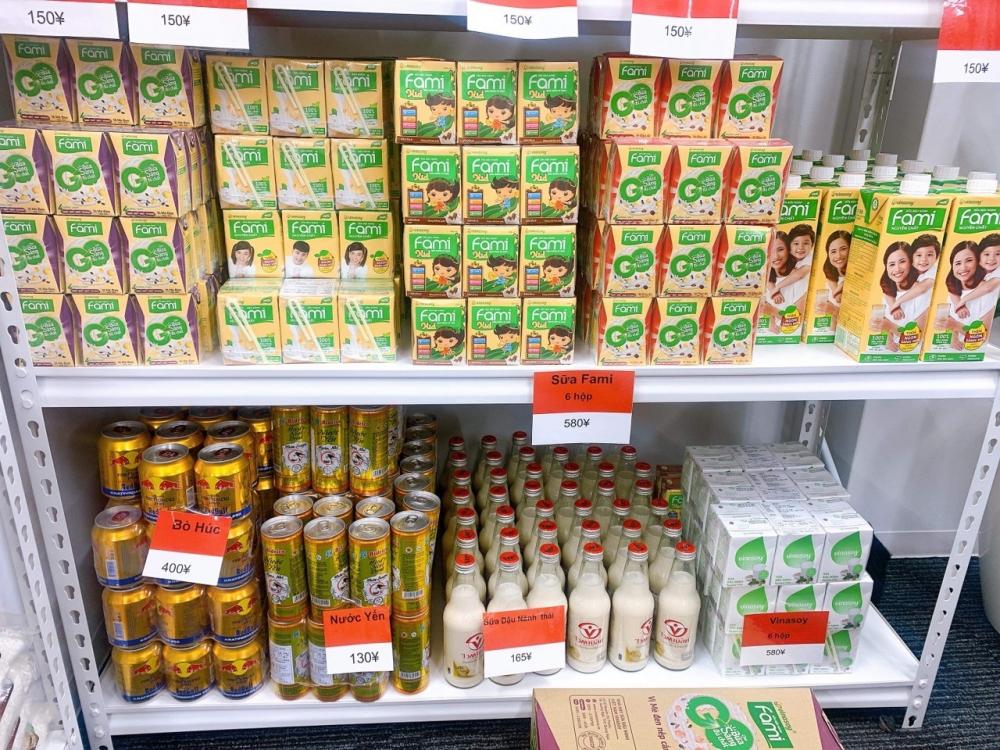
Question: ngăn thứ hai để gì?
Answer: để sữa fami